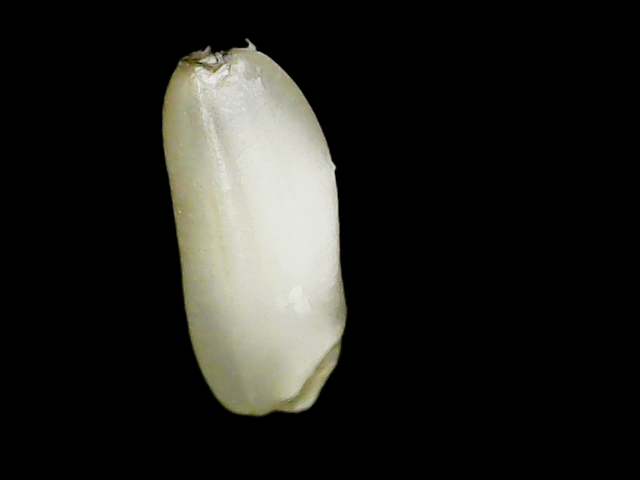
Rice variety: Binadhan24